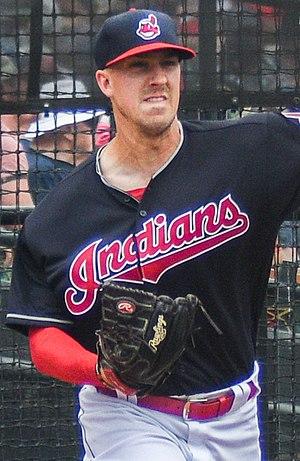
Tyler Ray Olson est un lanceur gaucher des Yankees de New York de la Ligue majeure de baseball.